Engineering

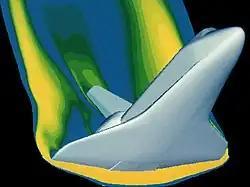
A computer simulation of high velocity air flow around a Space Shuttle orbiter during re-entry. Solutions to the flow require modelling of the combined effects of fluid flow and the heat equations.

As with all modern scientific and technological endeavors, computers and software play an increasingly important role. As well as the typical business application software there are a number of computer aided applications (computer-aided technologies) specifically for engineering. Computers can be used to generate models of fundamental physical processes, which can be solved using numerical methods.